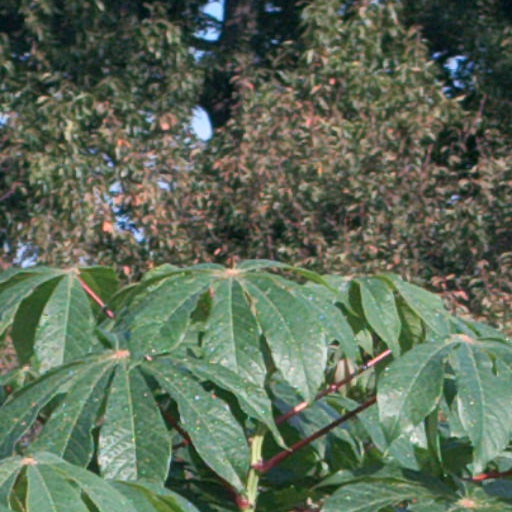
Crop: cassava